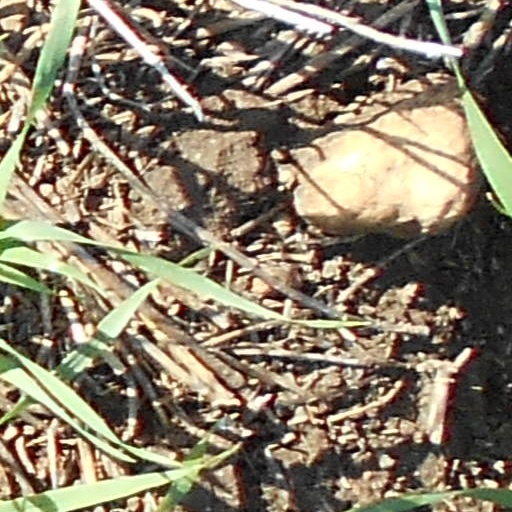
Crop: wheat